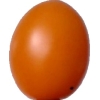
Label: tomato_cherry_orange